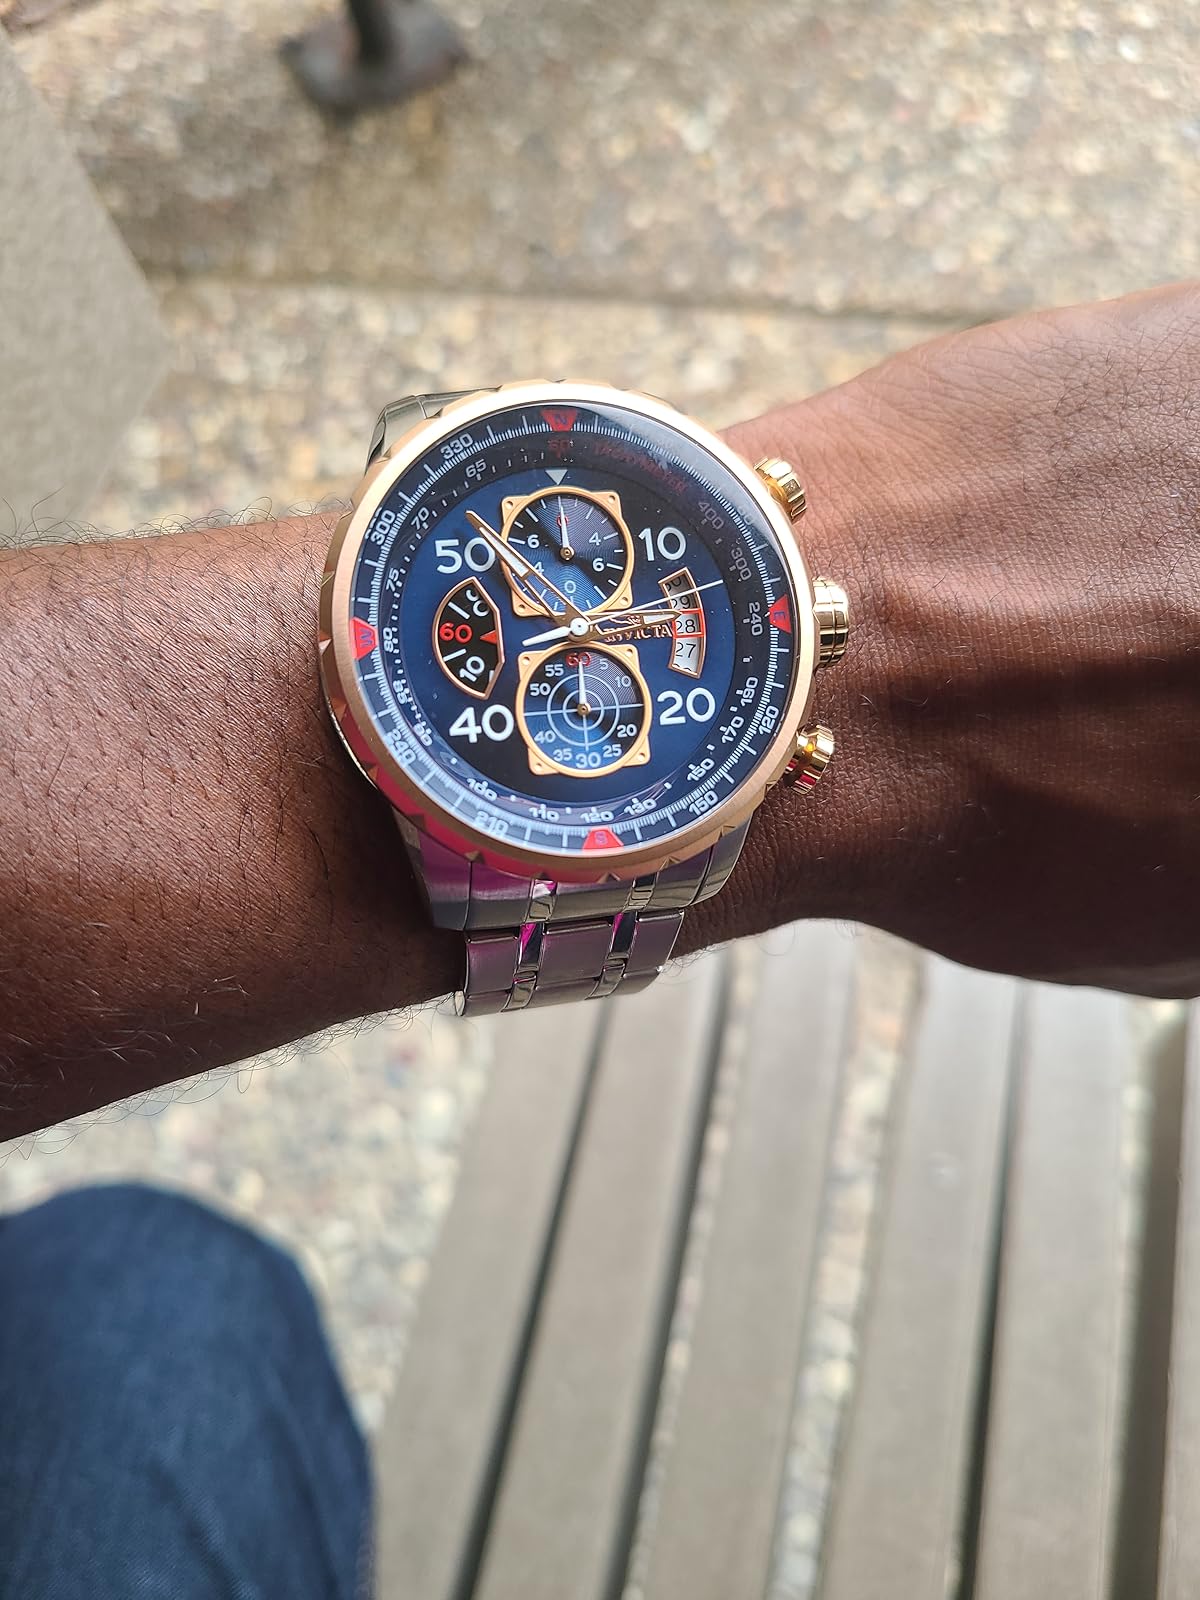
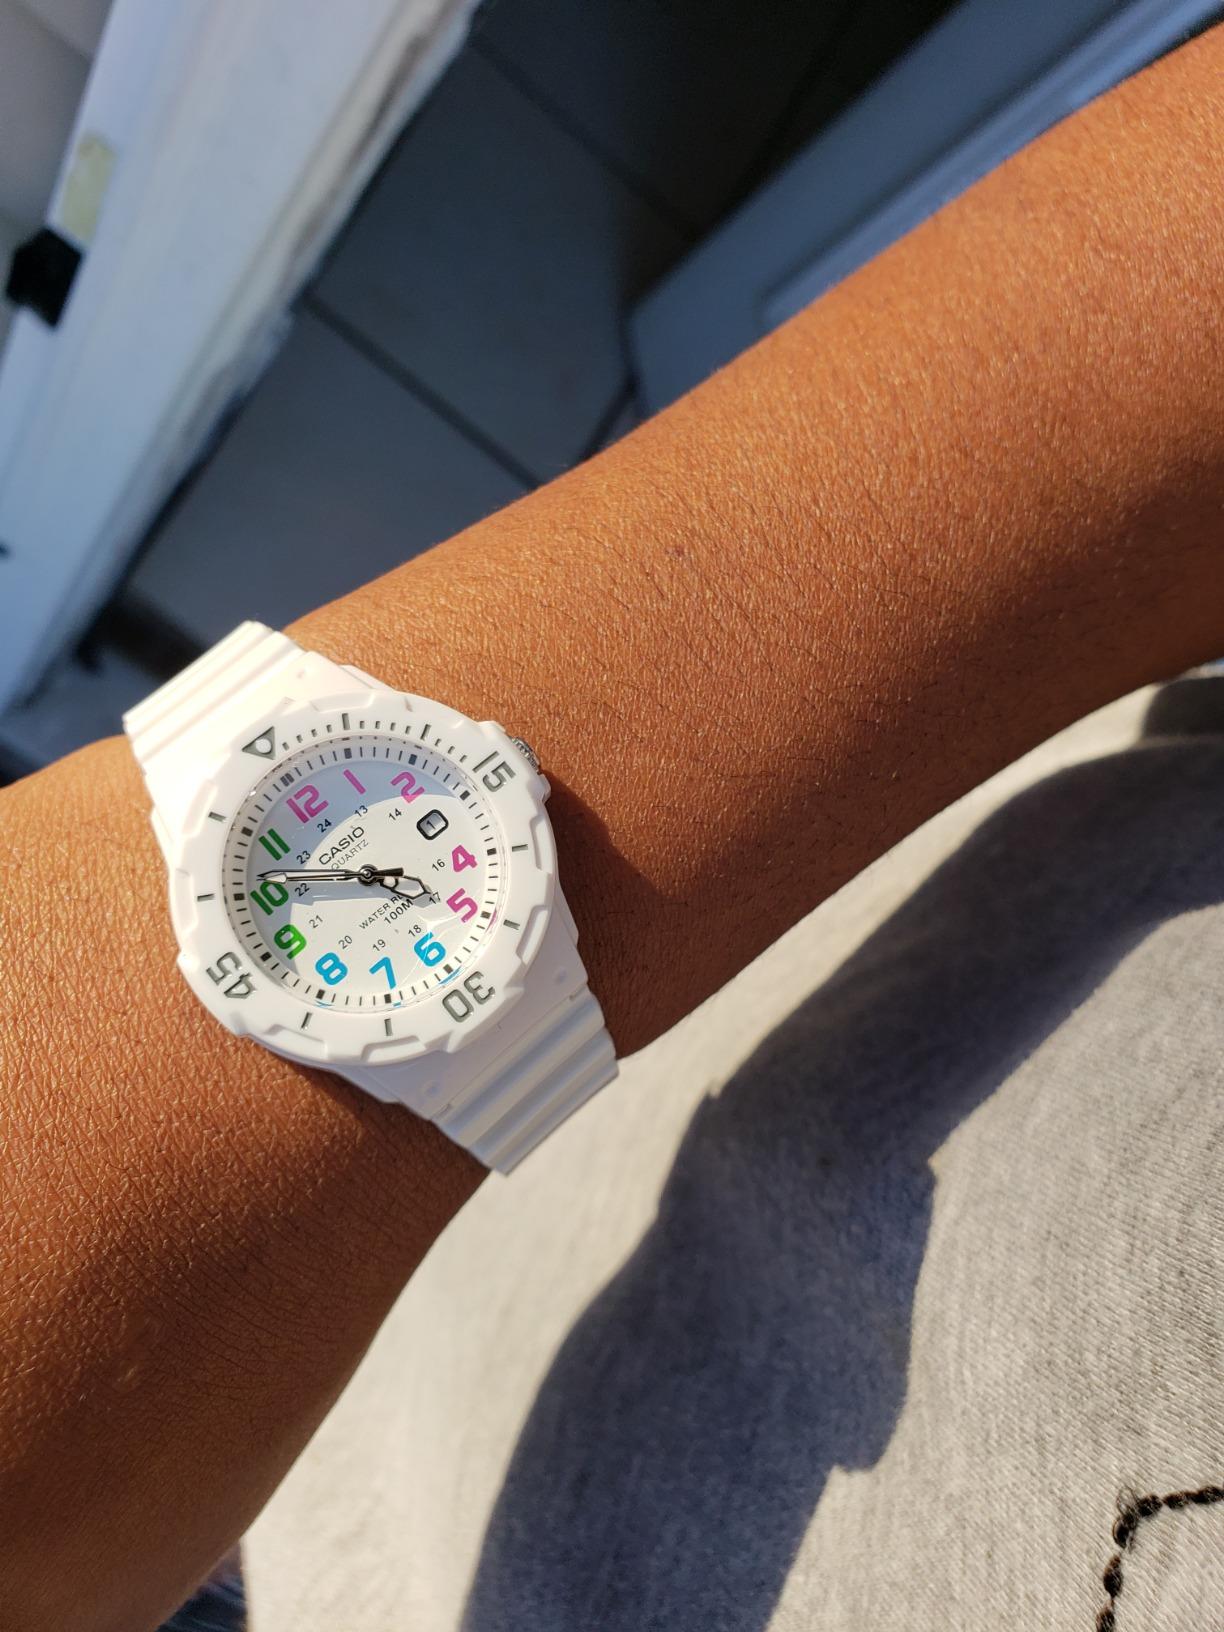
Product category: accessories_watch
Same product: no